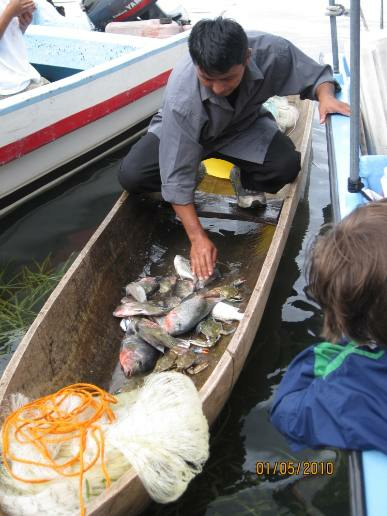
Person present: Yes